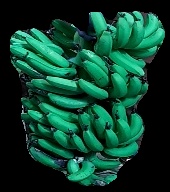
Variety: pachbale
Grade: grade3